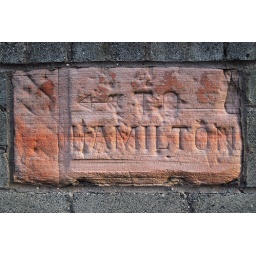
Old sign in wall